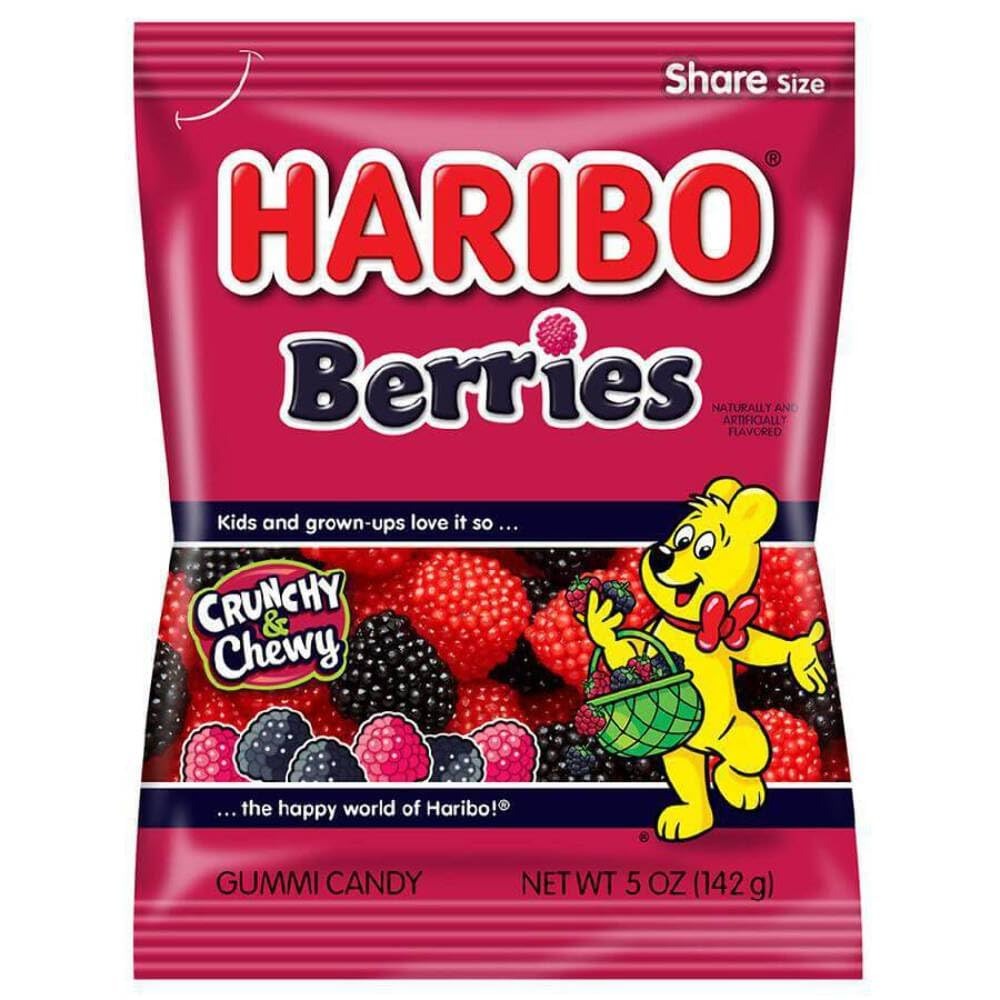
Item Name: Haribo Gummi Raspberries 5 oz Bag Candy Gummy
Bullet Point: Perfect for any Candy Buffet Display!
Value: 5.0
Unit: Ounce

Price: 6.32